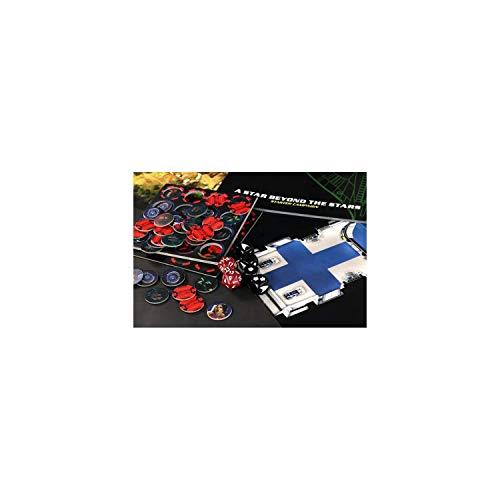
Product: Modiphius Games Star Trek Adventures Starter Set
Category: Toys & Games | Games & Accessories | Card Games
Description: A starter set with everything you need for roleplaying in the Star Trek Galaxy.
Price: $26.93
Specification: ProductDimensions:1.8x9x11.5inches|ItemWeight:1.5pounds|ShippingWeight:1.51pounds(Viewshippingratesandpolicies)|ASIN:B07F2P93XM|Itemmodelnumber:B07F2P93XM|Manufacturerrecommendedage:12yearsandup